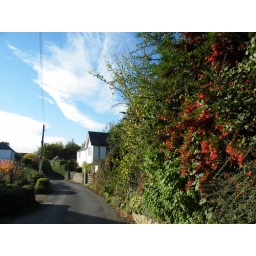
Right Pyracantha berries against bright blue sky November 2010